Jeremy Stoppelman

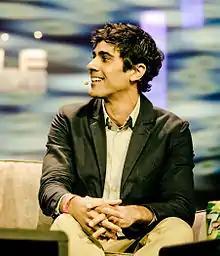
Stoppelman in 2013

Jeremy Stoppelman (born November 10, 1977) is an American business executive. He is the CEO of Yelp, which he co-founded in 2004. Stoppelman obtained a bachelor's degree in computer engineering from the University of Illinois at Urbana–Champaign in 1999. After briefly working for @Home Network, he worked at X.com and later became the VP of Engineering after the company was renamed PayPal. Stoppelman left PayPal to attend Harvard Business School. During a summer internship at MRL Ventures, he and others came up with the idea for Yelp Inc. He turned down an acquisition offer by Google and took the company public in 2012.